Sunday Night Baseball

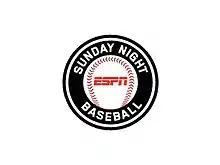
Previous logo used from 2012 to 2017.

The series debuted on April 15, 1990 with coverage of New York Mets against the Montreal Expos in Montreal. From its inception through 2010, the series featured the broadcast team of play-by-play commentator Jon Miller and color commentator Joe Morgan. Steve Phillips joined them for the 2009 season, and Orel Hershiser did so for the 2010 season following Phillips' dismissal by the network.